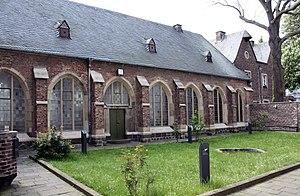
La chartreuse de Cologne est une ancienne chartreuse, c'est-à-dire un monastère de moines chartreux, qui se trouve dans le quartier Saint-Séverin de la ville de Cologne en Allemagne. Elle a été fondée en 1334 sous le vocable de sainte Barbe et s'est développée jusqu'à devenir la plus importante d'Allemagne ; elle a été supprimée en 1794 par les troupes révolutionnaires françaises. Elle s'est dégradée au fil du temps et a été en grande partie détruite par les bombardements américains à la fin de la Seconde Guerre mondiale. Une grande partie des bâtiments actuels est une reconstruction d'après-guerre. L'église Sainte-Barbara est dévolue désormais à la communauté protestante depuis 1928.